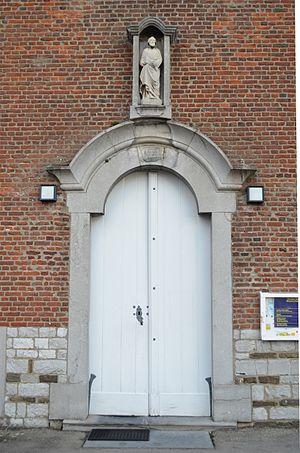
Portail.
L'église Saints-Pierre-et-Paul d'Erpent est érigée par les chanoines augustins de l'abbaye de Géronsart en 1771. Elle remplace au même endroit une ancienne église romane démolie en 1750 par le Chanoine François Mouchon, curé du village à l'époque.